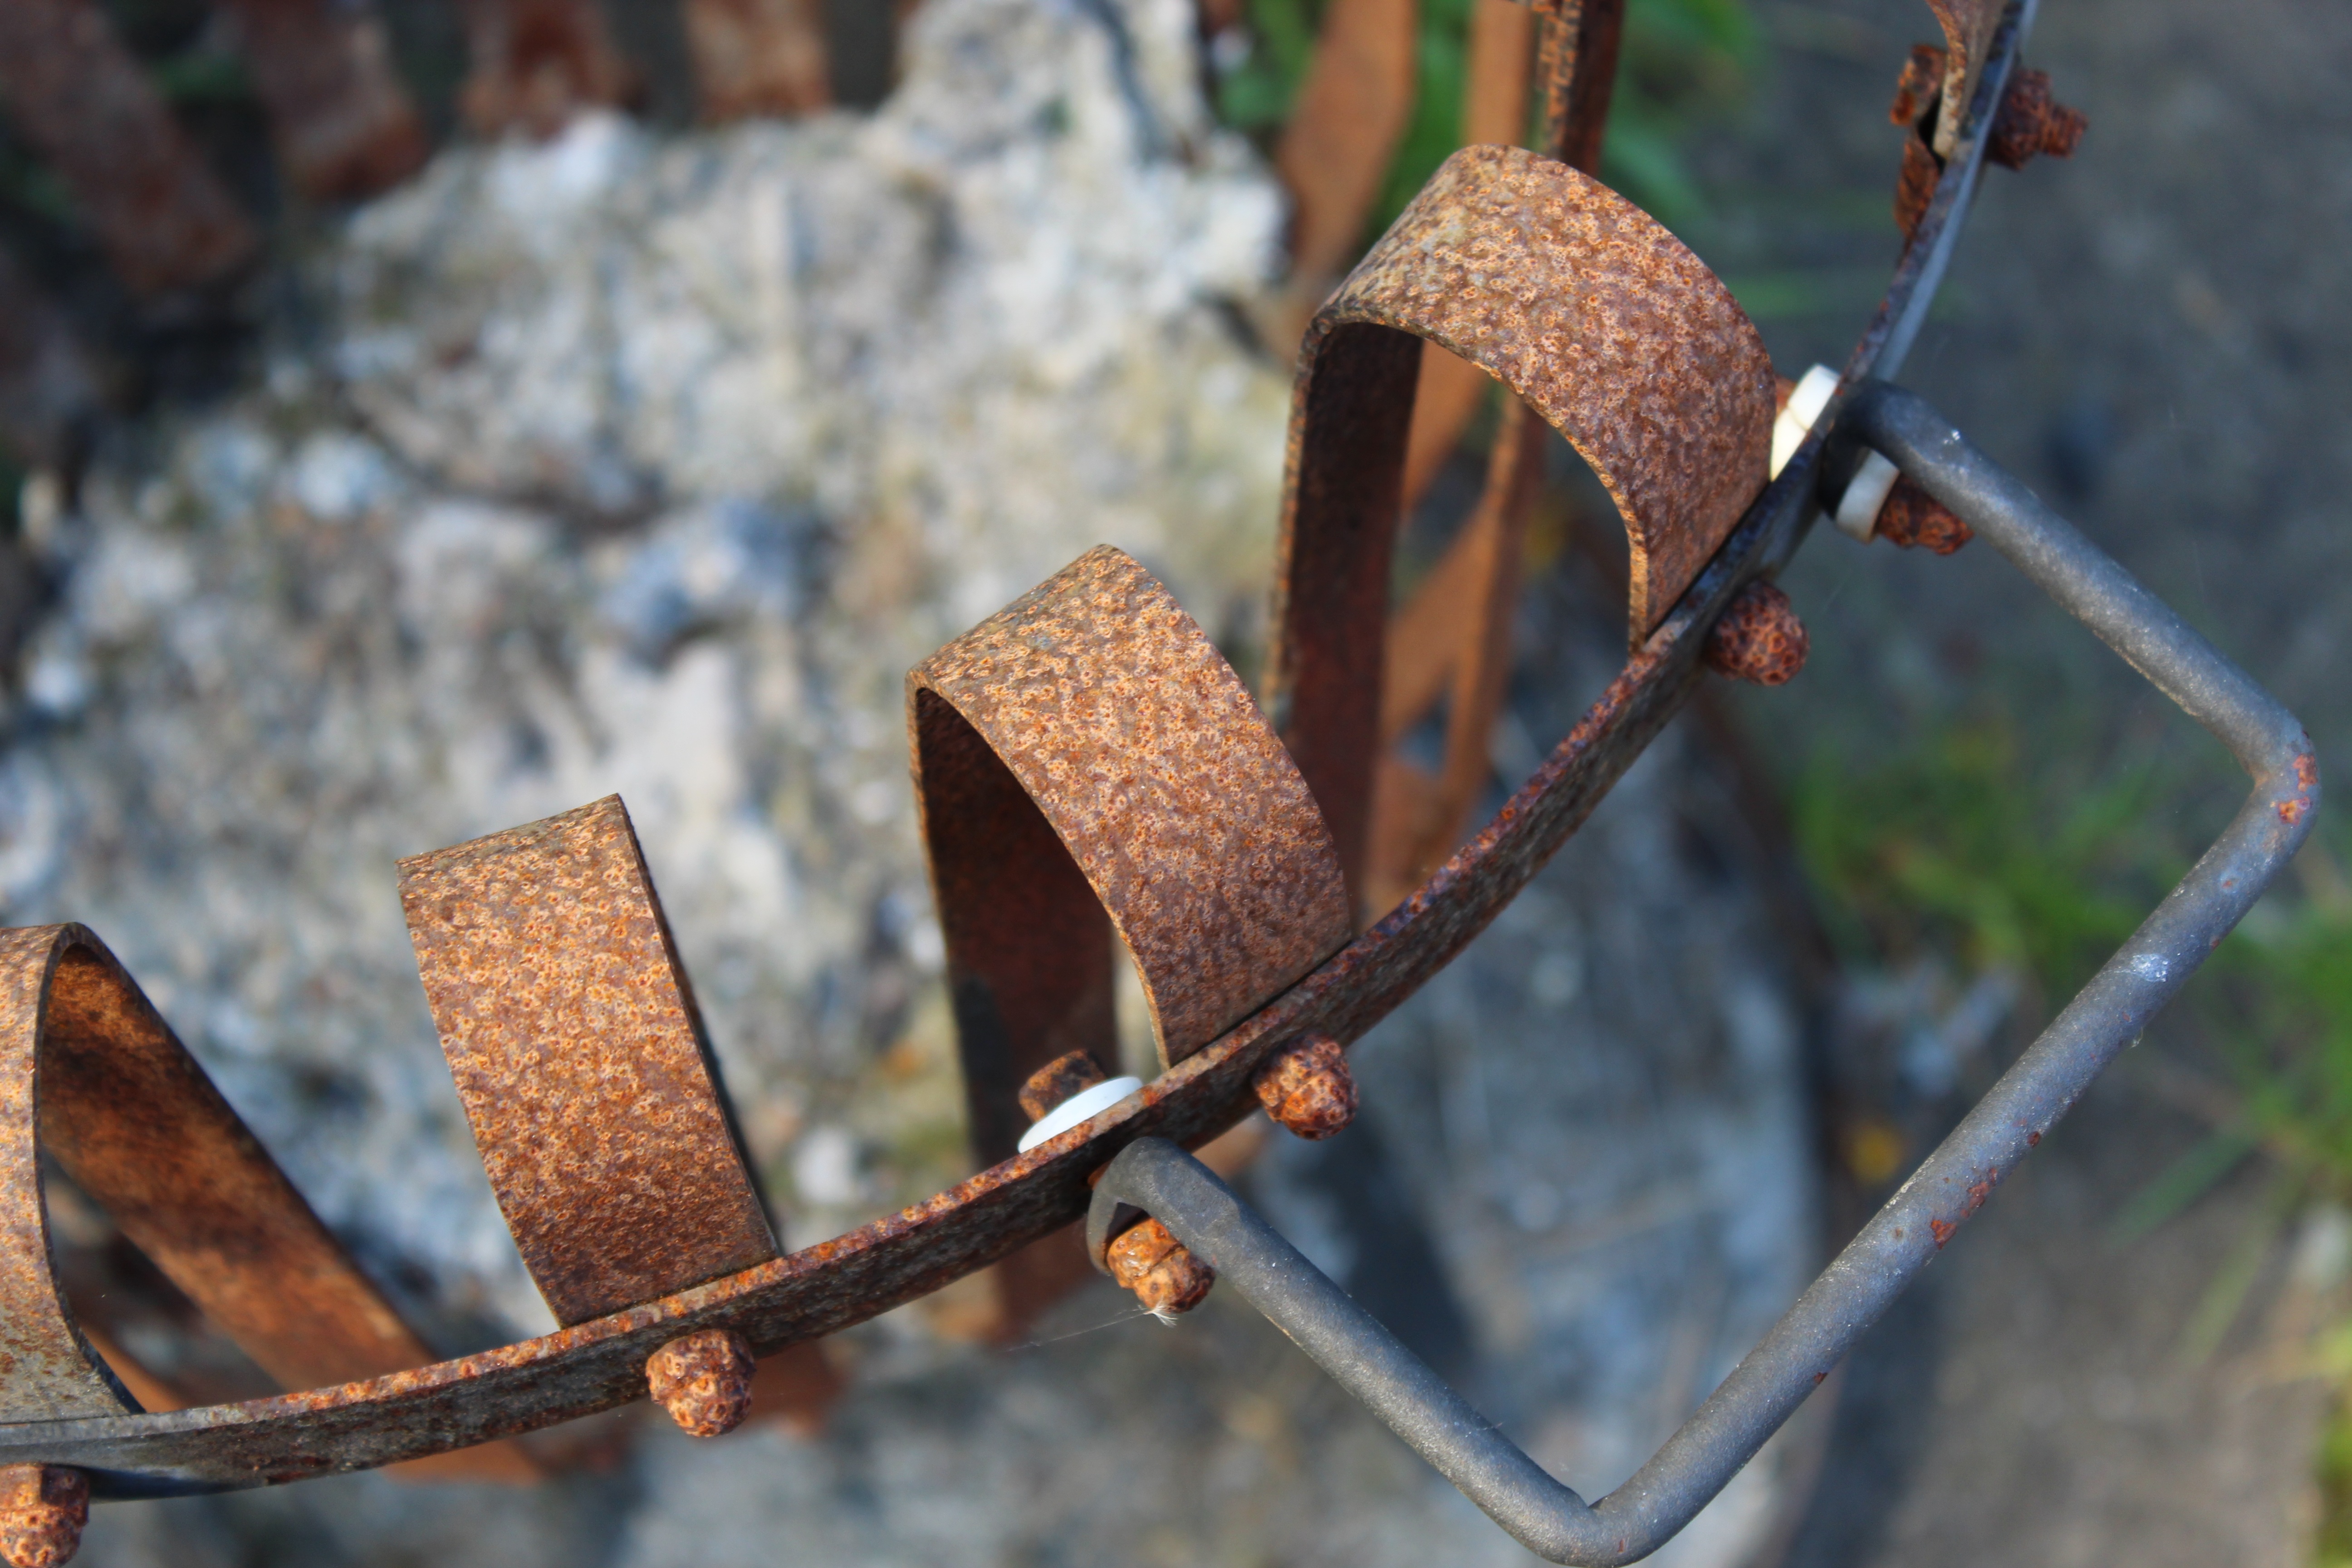
tree, nature, branch, wood, leaf, flower, frost, spring, autumn, metal, ash, season, fauna, twig, stainless, macro photography, fire basket